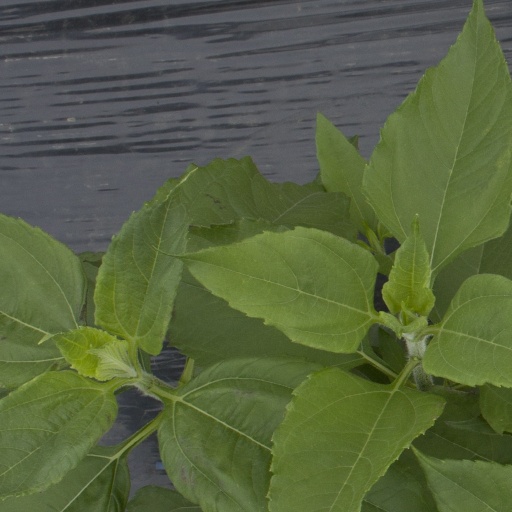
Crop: Jerusalem artichoke